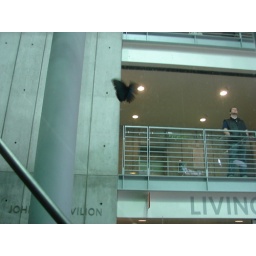
the blue butterfly in action